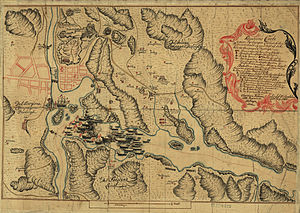
Fredriksten / Historie / 1700-1814
Historisk kort fra 1765 over situationen i 1718.
Fredriksten er en fæstning i Halden. Forsvarsværkerne hvor fæstningen ligger i dag blev bygget i årene 1640-45 i forbindelse med Torstenssonfejden. Selve Fredriksten fæstning blev påbegyndt i 1661 og er opkaldt efter den dansk-norske konge Frederik 3. Fæstningsanlægget, som det fremstår i dag, er hovedsagelig et resultat af en udbygning i 1660'erne og 1670'erne, som følge af, at Frederikshald blev grænseby, da det tidligere norske område Bohuslen blev svensk territorium i 1658. Tabet af Bohus fæstning til Sverige og de tre svenske angreb på Halden i 1658, -59 og -60 fik Frederik 3. til at indse nødvendigheden af en ny og forstærket fæstning. Fæstningen blev belejret hele seks gange, men aldrig indtaget. Karl 12. faldt ved fæstningen den 11. december 1718 under den svenske belejring.